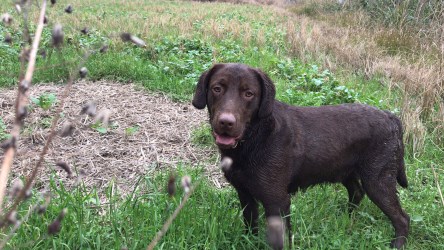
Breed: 3580-n000122-Labrador_retriever